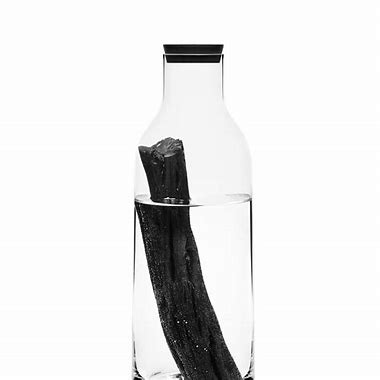
Label: plastic